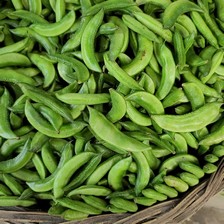
Label: others